CHAMP (mathematics outreach program)

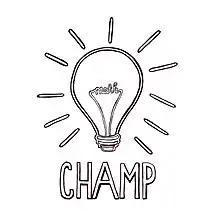
Logo for the Cougars and Houston Area Mathematics Program (CHAMP)

CHAMP (the Cougars and Houston Area Mathematics Program) is a mathematics and STEM outreach program that ran from Fall 2013–Spring 2019. CHAMP was created and directed by Mark Tomforde, and it used volunteer effort from undergraduate and graduate students to provide tutoring and mathematics lessons for high school and middle school students from underserved communities surrounding the University of Houston. CHAMP lessons were taught in an interactive style similar to a math circle.